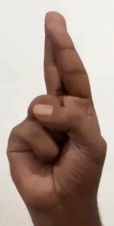
ASL sign: R